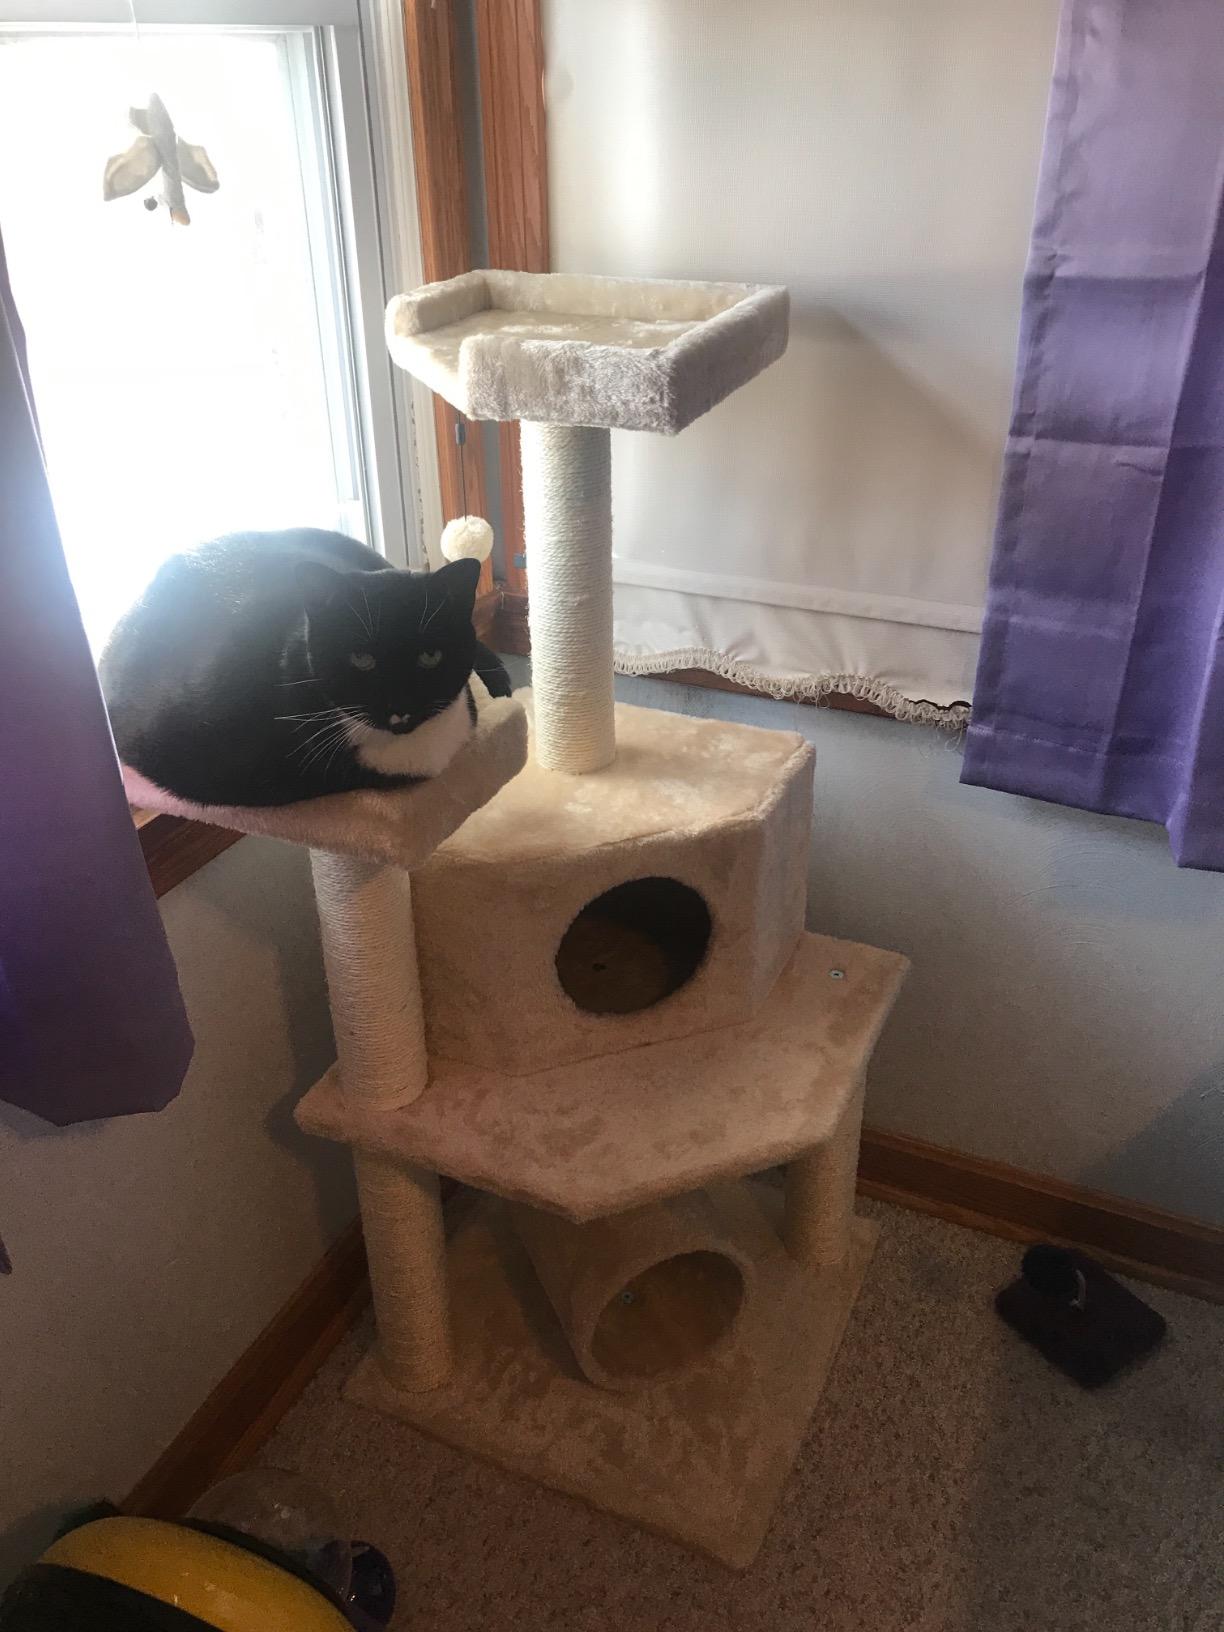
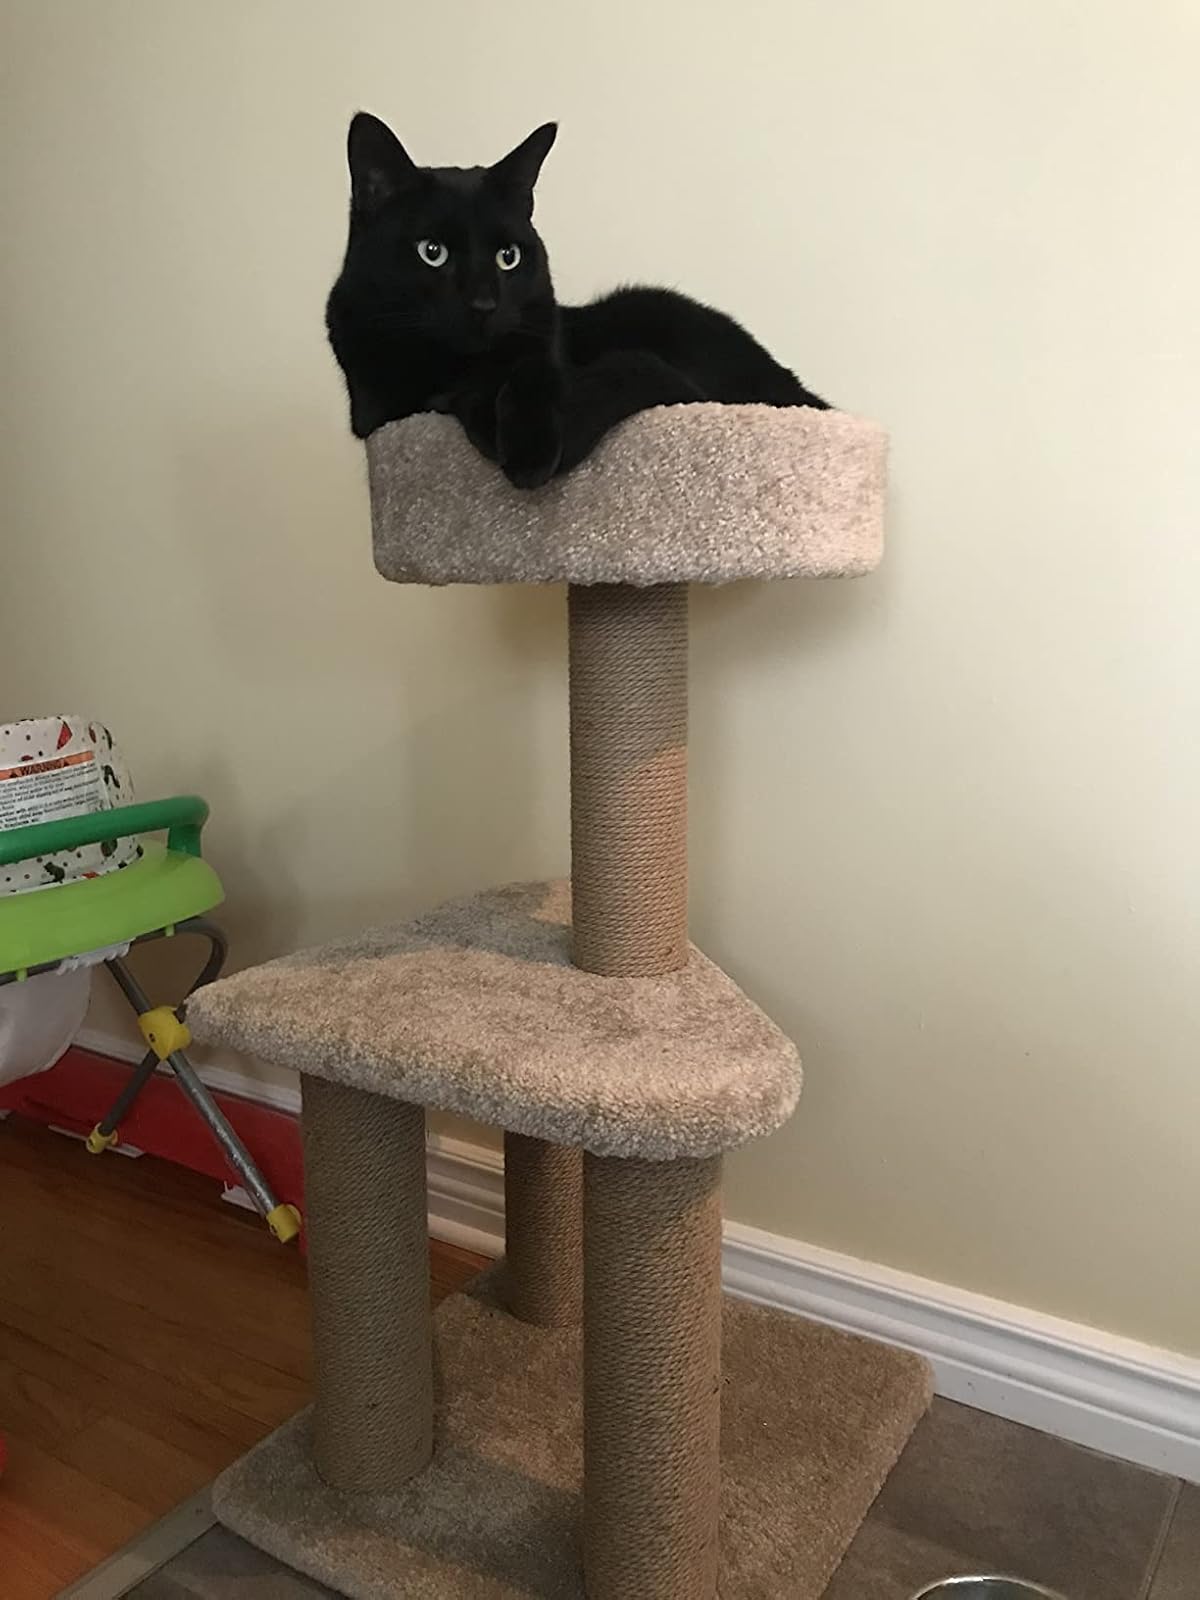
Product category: items_cat tree
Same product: no